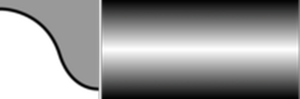
Une moulure, dans le domaine des beaux-arts et de la décoration, est un élément d'ornementation allongé en saillie et en creux placé sur le nu d'une surface. Constituant la modénature, elle a un rôle à la fois fonctionnel et décoratif : elle cache un « joint de construction » et elle produit par ces sailles et ces creux une ligne de la composition et des ombres portées à l'origine d'effets de lumière.